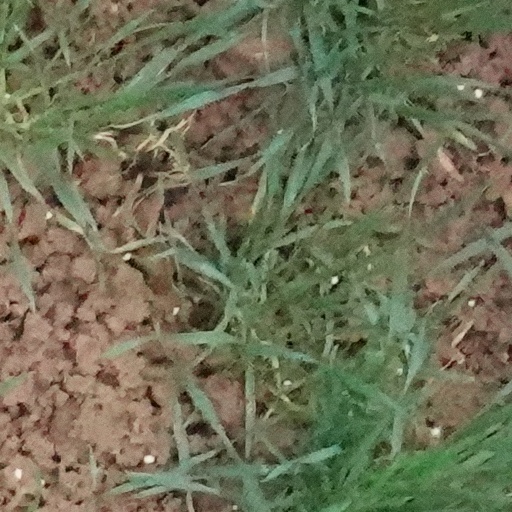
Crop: wheat